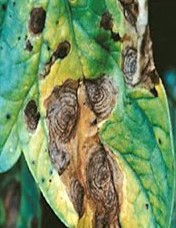
Plant: Potato
Disease: potato early blight